Royal Calcutta Turf Club

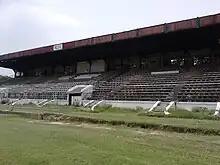
Grandstand of the former Barrackpore racecourse, north of Kolkata

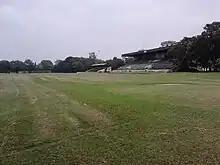
The Barrackpore racecourse in 2012

In 1915, the Tollygunge course closed and its steeplechases were moved to the Maidan course. During the early 1920s, the RCTC became concerned about the lease of the Maidan course and looked for an alternative. Expanding the Tollygunge course was an obvious choice, but the price of adjacent land increased steeply when the plan became known. A site on the north in Barrackpore, which included a racecourse, became available "at a very reasonable price" in 1922. The RCTC decided to build a modern facility with new stands, stables and two courses: a round course and a straightaway. The large grandstand would be partitioned at first between members and the public; if the course was successful, a members-only grandstand would be built. The railway agreed to provide a spur line for Barrackpore Racecourse railway station to the course for horses and spectators, and the facility was inaugurated on 27 January 1928.